Kealkill

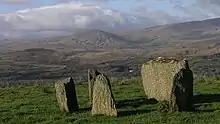
Kealkill stone circle

Kealkill stone circle is an archaeological site with a very small 5-stone recumbent stone circle, a pair of outlier standing stones, and the remains of a radial stone cairn. Breeny More Stone Circle also stands nearby, while Maughanasilly Stone Row is in the hills to the north. Visitors to the circle can view Bantry Bay to the west, Cnoc Baoi to the north and the Shehy Hills to the east. A series of walks connect the circle to Carriganass Castle and the Sheep's Head Way.